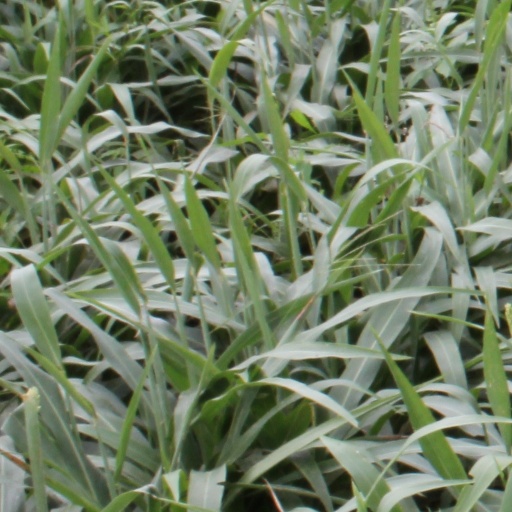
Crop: sorghum